Office for Human Research Protections

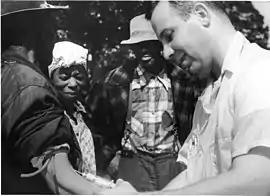
Taking a blood sample as part of the Tuskegee Syphilis Study

Before the founding of the OHRP, the United States went through several precursory entities whose goals were to handle ethics in human experimentation. Many were transitory committees that lasted no more than a year or two, such as the Advisory Committee on Human Radiation Experiments and the Ethics Advisory Board. One of the early and longstanding groups concerned with experimental subject safety was the American Psychological Association (APA), who first published their "Ethical standards of psychologists" in 1953. The APA has since published many versions of their Ethics Code and currently operate under the code passed in 2002 The National Research Act then established the National Commission for the Protection of Human Subjects of Biomedical and Behavioral Research, which was the first national commission whose entire focus was the protection of experimental subjects. In 1978, the Food and Drug Administration added their first regulations protecting human research subjects, which were revised in 1981. The National Bioethics Advisory Commission was signed into existence by President Bill Clinton in October 1995 and was terminated in October 2001.